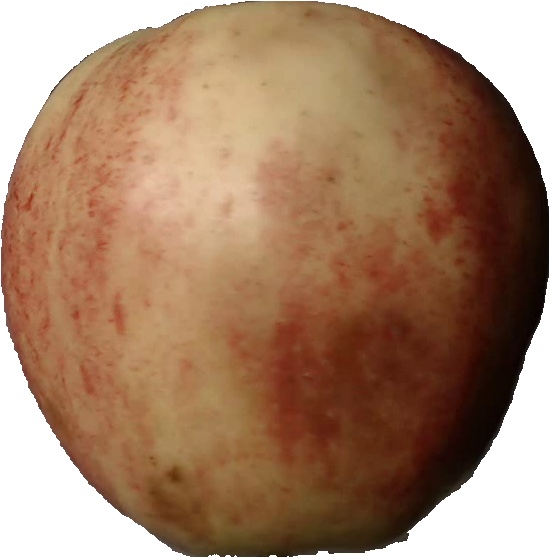
Label: apple_red_3